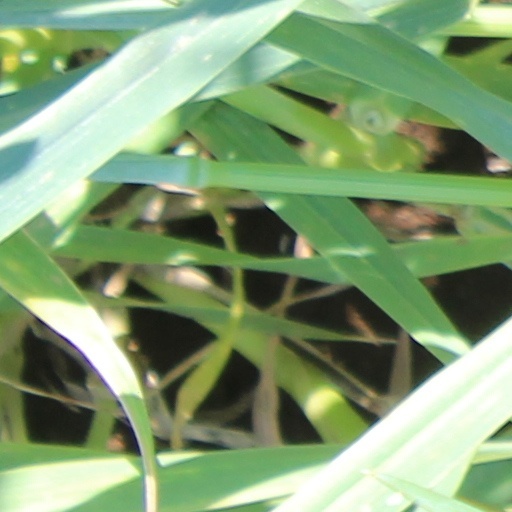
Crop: wheat